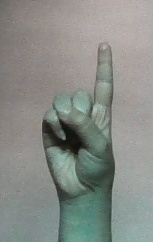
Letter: bb